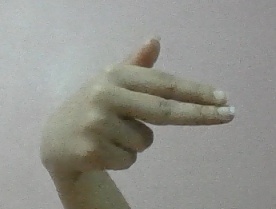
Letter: ghain